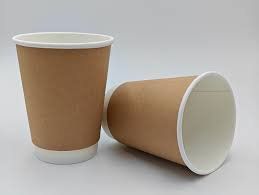
Label: paper